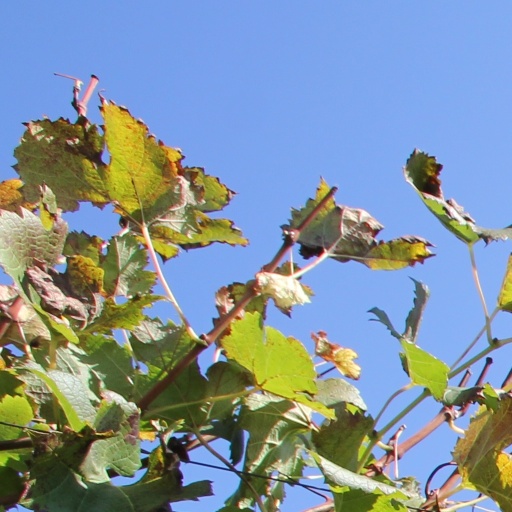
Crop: grape